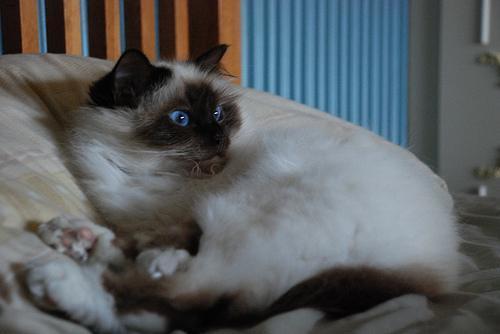
Birman